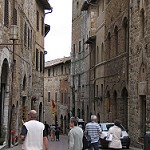
Scene: Outdoor